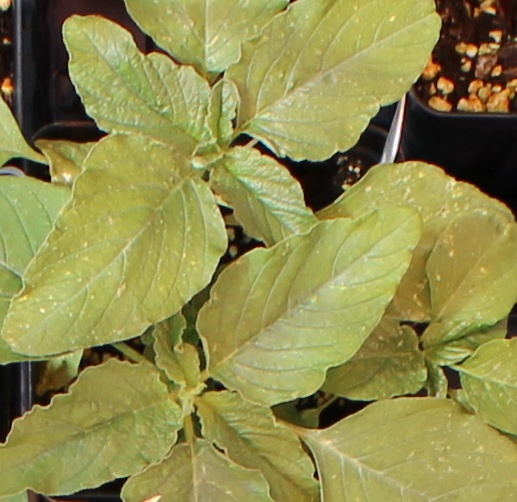
Label: Redroot Pigweed